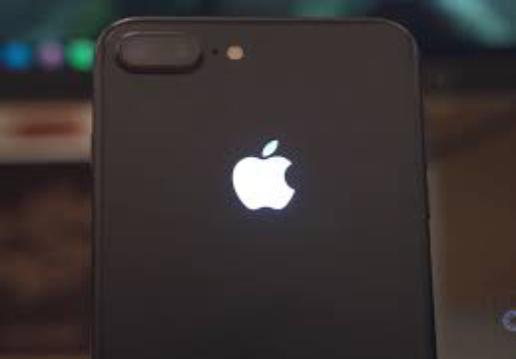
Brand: iPhone-1
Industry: Electronic